Declaration of Sexual Rights

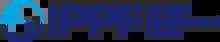
Logo for the International Planned Parenthood Federation, which released its own declaration of sexual rights after meetings in 2007.

The International Planned Parenthood Federation released its own declaration, entitled Sexual Rights: An IPPF Declaration. This declaration was created with the intention of advancing the United Nations Millennium Development Goals, by reducing stigma and acting as a tool for policymakers. It was prepared for the 2015 UNESCO International Conference on Population and Development. This version of the declaration relied on seven guiding principals: